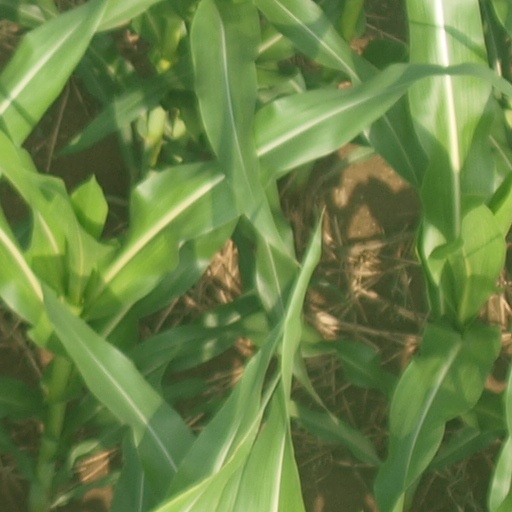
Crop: maize; corn